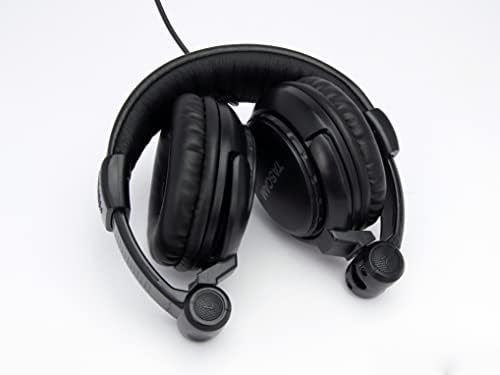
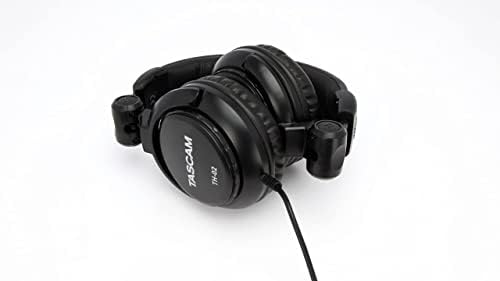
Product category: headphones
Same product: yes